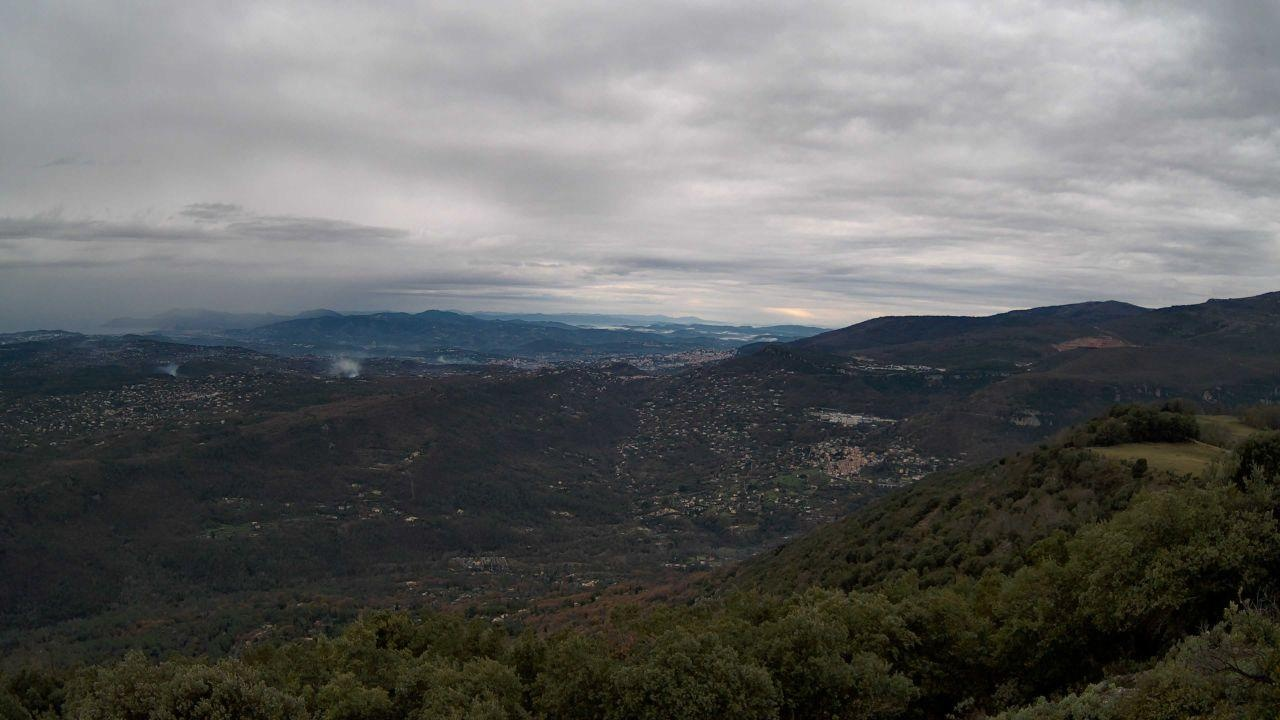
Fire: no
Smoke: yes